Marina del Rey, California

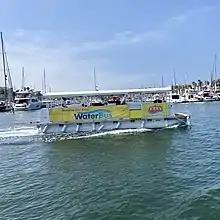
Marina Del Rey WaterBus

Bus shuttle services operate on the roads within the marina and between the nearby sites of Playa Vista, and the Venice Pier.